3rd Parliament of Elizabeth I

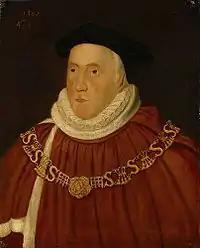
The Speaker, Sir Christopher Wray

The 3rd Parliament of Queen Elizabeth I was summoned by Queen Elizabeth I on 17 February 1571 and assembled on 2 April 1571. The number of Members of Parliament (MPs) had grown from 402 to 438 since the last Parliament of 1559.